Setúbal

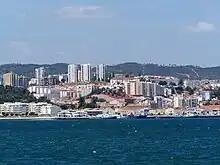
Setúbal bay area

The city of Setúbal is located on the northern bank of the Sado River estuary, approximately south of Portugal's capital, Lisbon. It is also the seat of the Setúbal District and formerly in the historic Estremadura Province.